Carry On Cleo

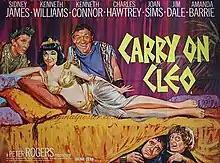
Original UK quad poster

Carry On Cleo is a 1964 British historical comedy film, the tenth in the series of 31 "Carry On" films (1958–1992). Regulars Sid James, Kenneth Williams, Kenneth Connor, Charles Hawtrey, and Jim Dale are present and Connor made his last appearance until his return in "Carry On Up the Jungle" six years later. Joan Sims returned to the series for the first time since "Carry On Regardless" three years earlier. Sims would now appear in every "Carry On" up to "Carry On Emmannuelle" in 1978, making her the most prolific actress in the series. Jon Pertwee makes the first of his four appearances in the series. The title role is played by Amanda Barrie in her second and last Carry On. Along with "Carry On Sergeant" and "Carry On Screaming!", its original posters were reproduced by the Royal Mail on stamps to celebrate the 50th anniversary of the "Carry On" series in June 2008. The film was followed by "Carry On Cowboy" (1965).